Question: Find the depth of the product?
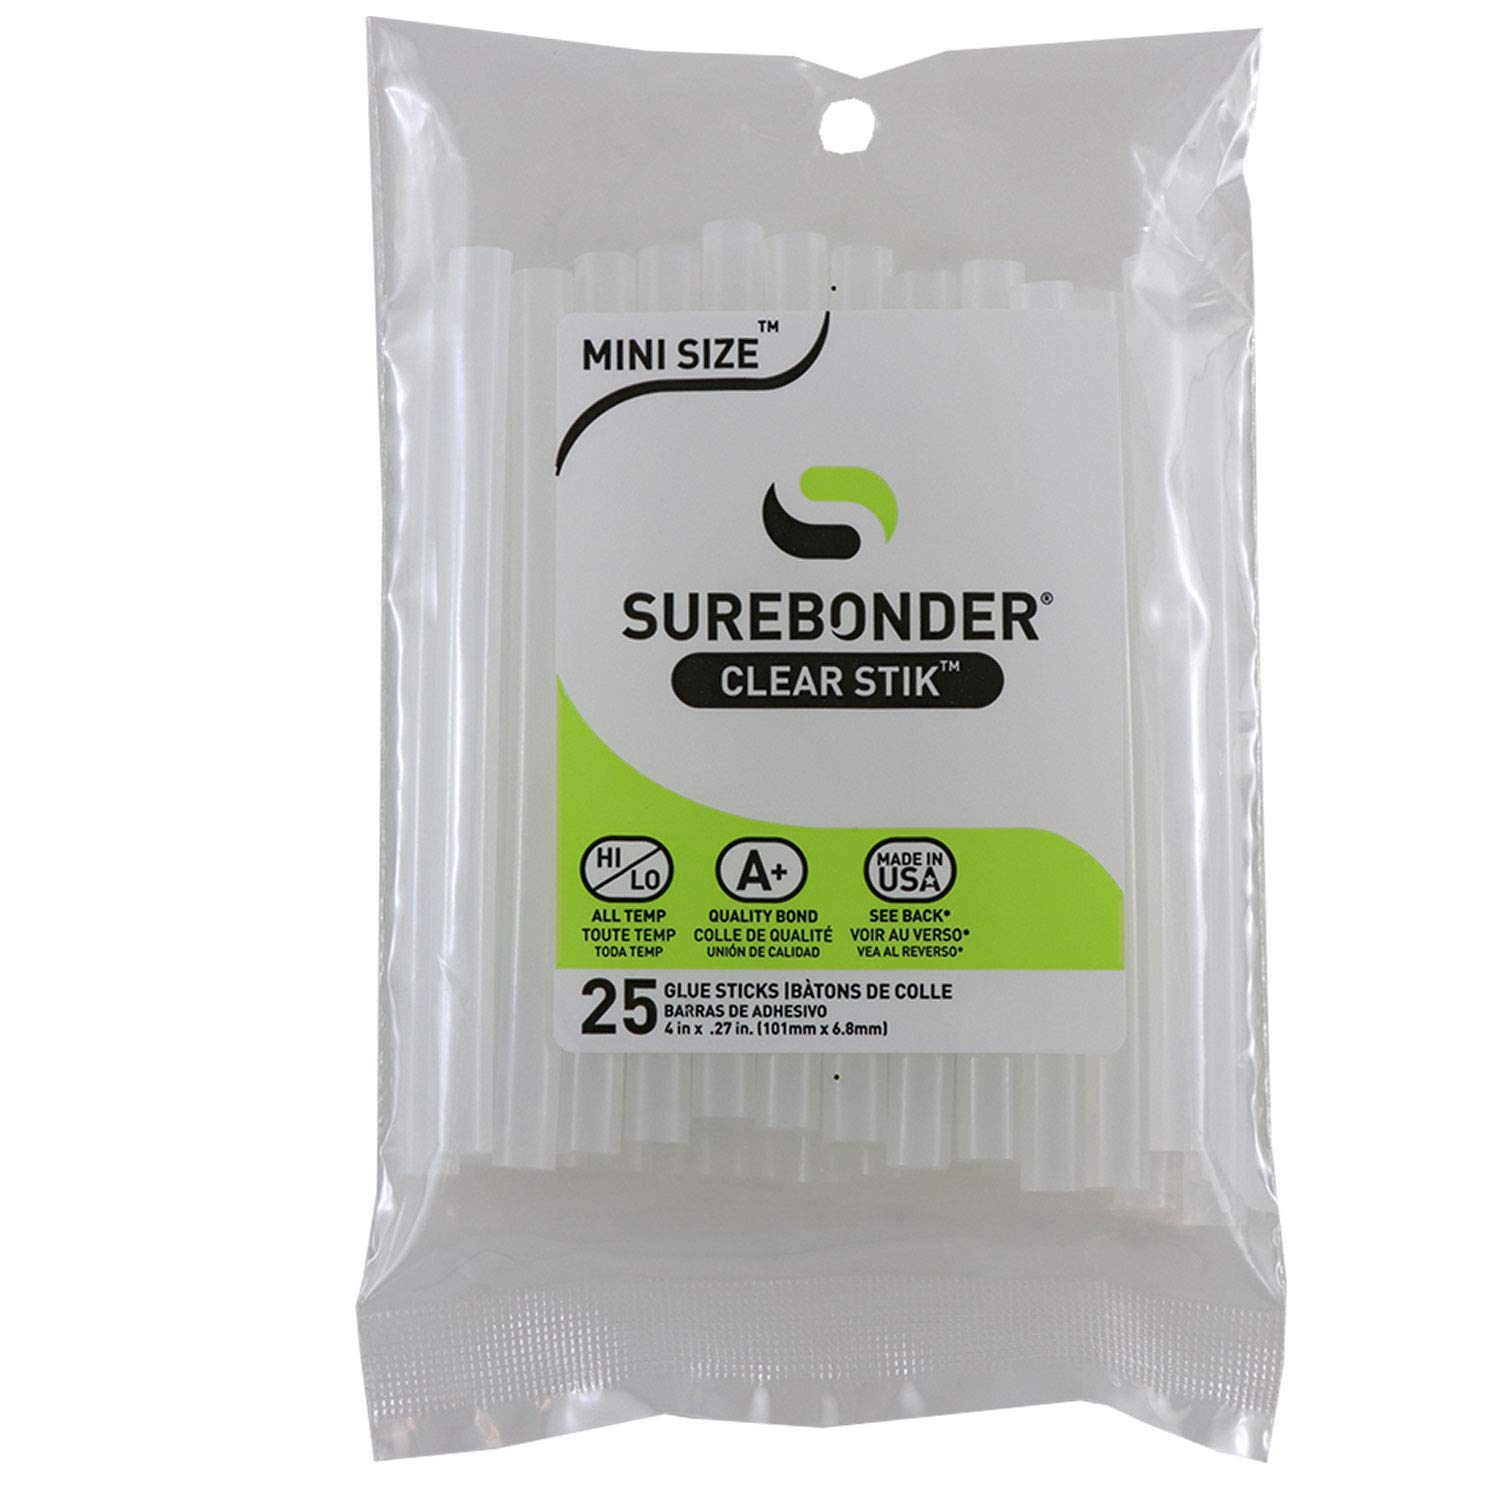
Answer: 101.0 millimetre